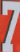
Number: 7